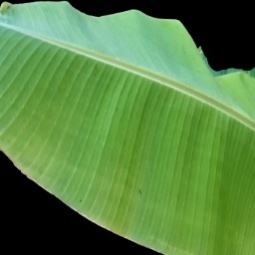
Label: Healthy